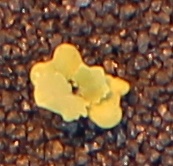
Label: Canola